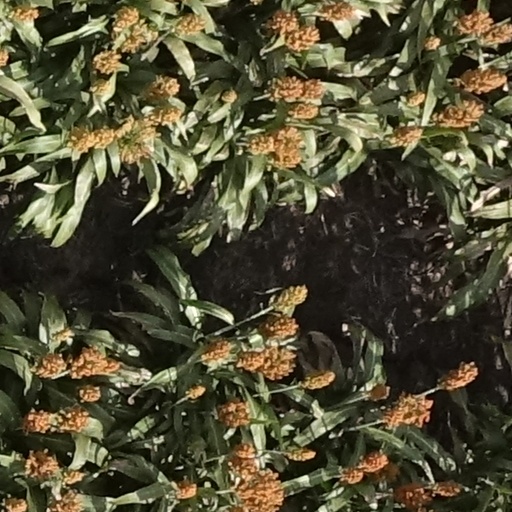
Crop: sorghum